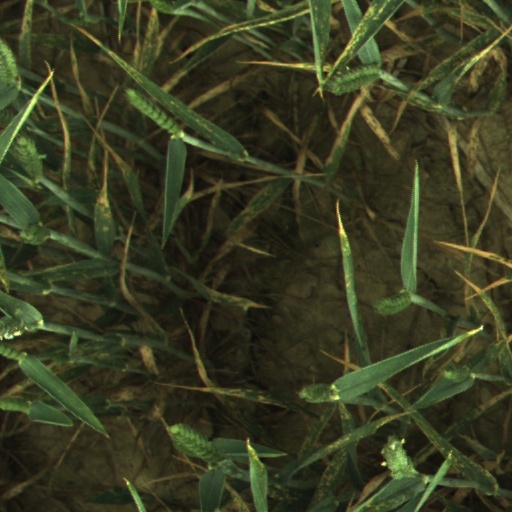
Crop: wheat